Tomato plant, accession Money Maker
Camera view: bottom (45 deg); turntable rotation: 30 degrees
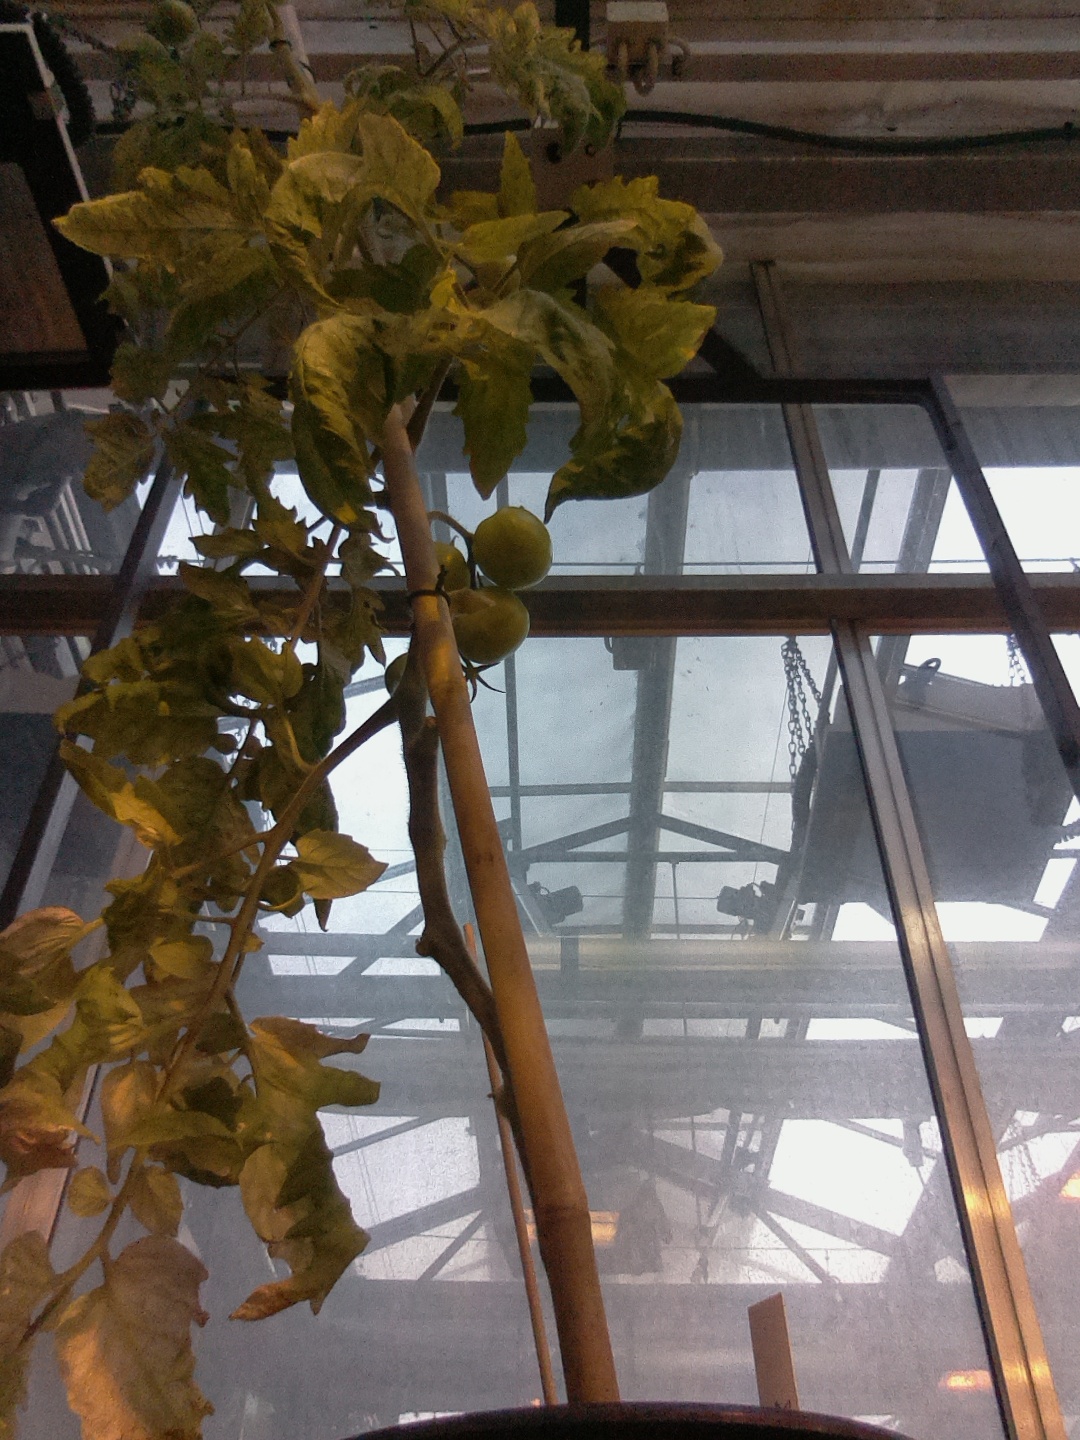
BBCH growth stage 79: 90% -100% of final fruit size